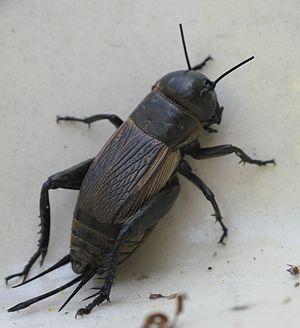
La stridulation est le mécanisme principal de communication acoustique chez les insectes. Il permet d'émettre un signal sonore via l'utilisation de différentes structures. Cette technique est notamment utilisée chez les orthoptères, ensifères, incluant les Grylloidae, chez lesquels la stridulation permet d'émettre une large gamme de signaux sonores impliqués par exemple dans la sélection sexuelle et la territorialité.
Les Gryllidés sont une famille d'insectes orthoptères du sous-ordre des ensifères, plus communément appelés grillons.